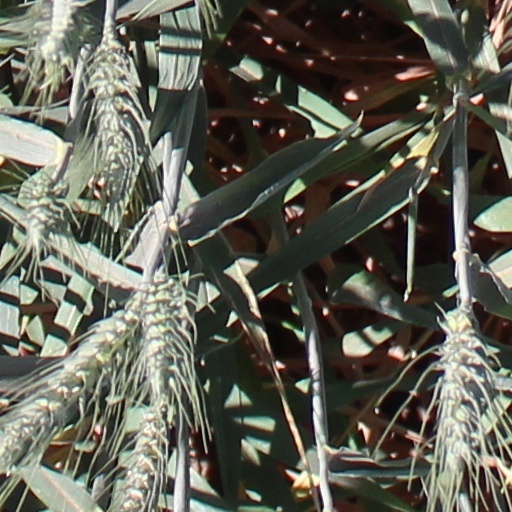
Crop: wheat